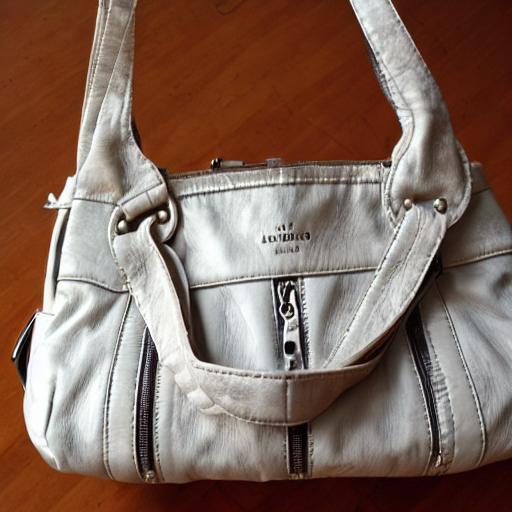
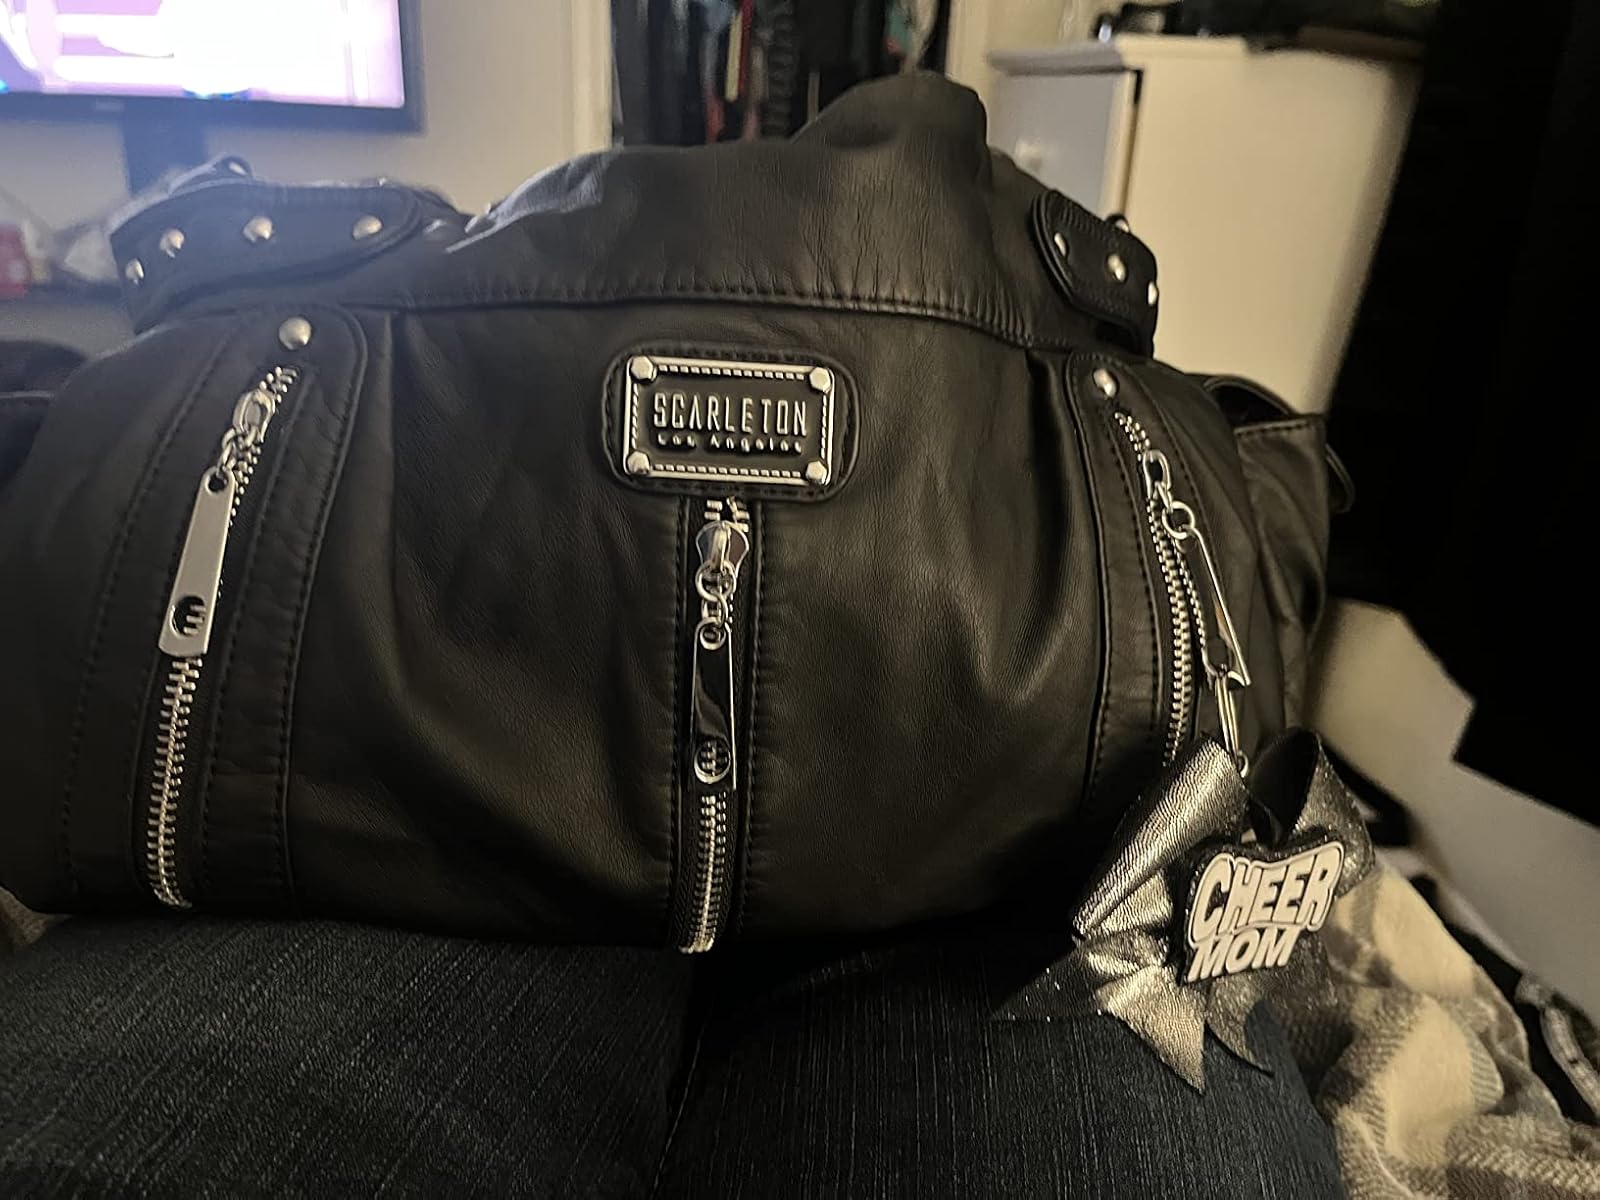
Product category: accessories_handbag
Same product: no